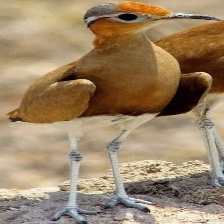
Species: BURCHELLS COURSER
Scientific name: CURSORIUS RUFUS